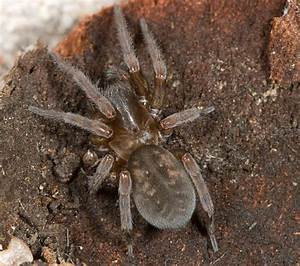
Label: spider